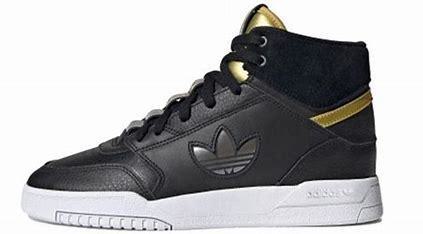
Brand: adidas
Model: originals Adidas Originals Drop Step